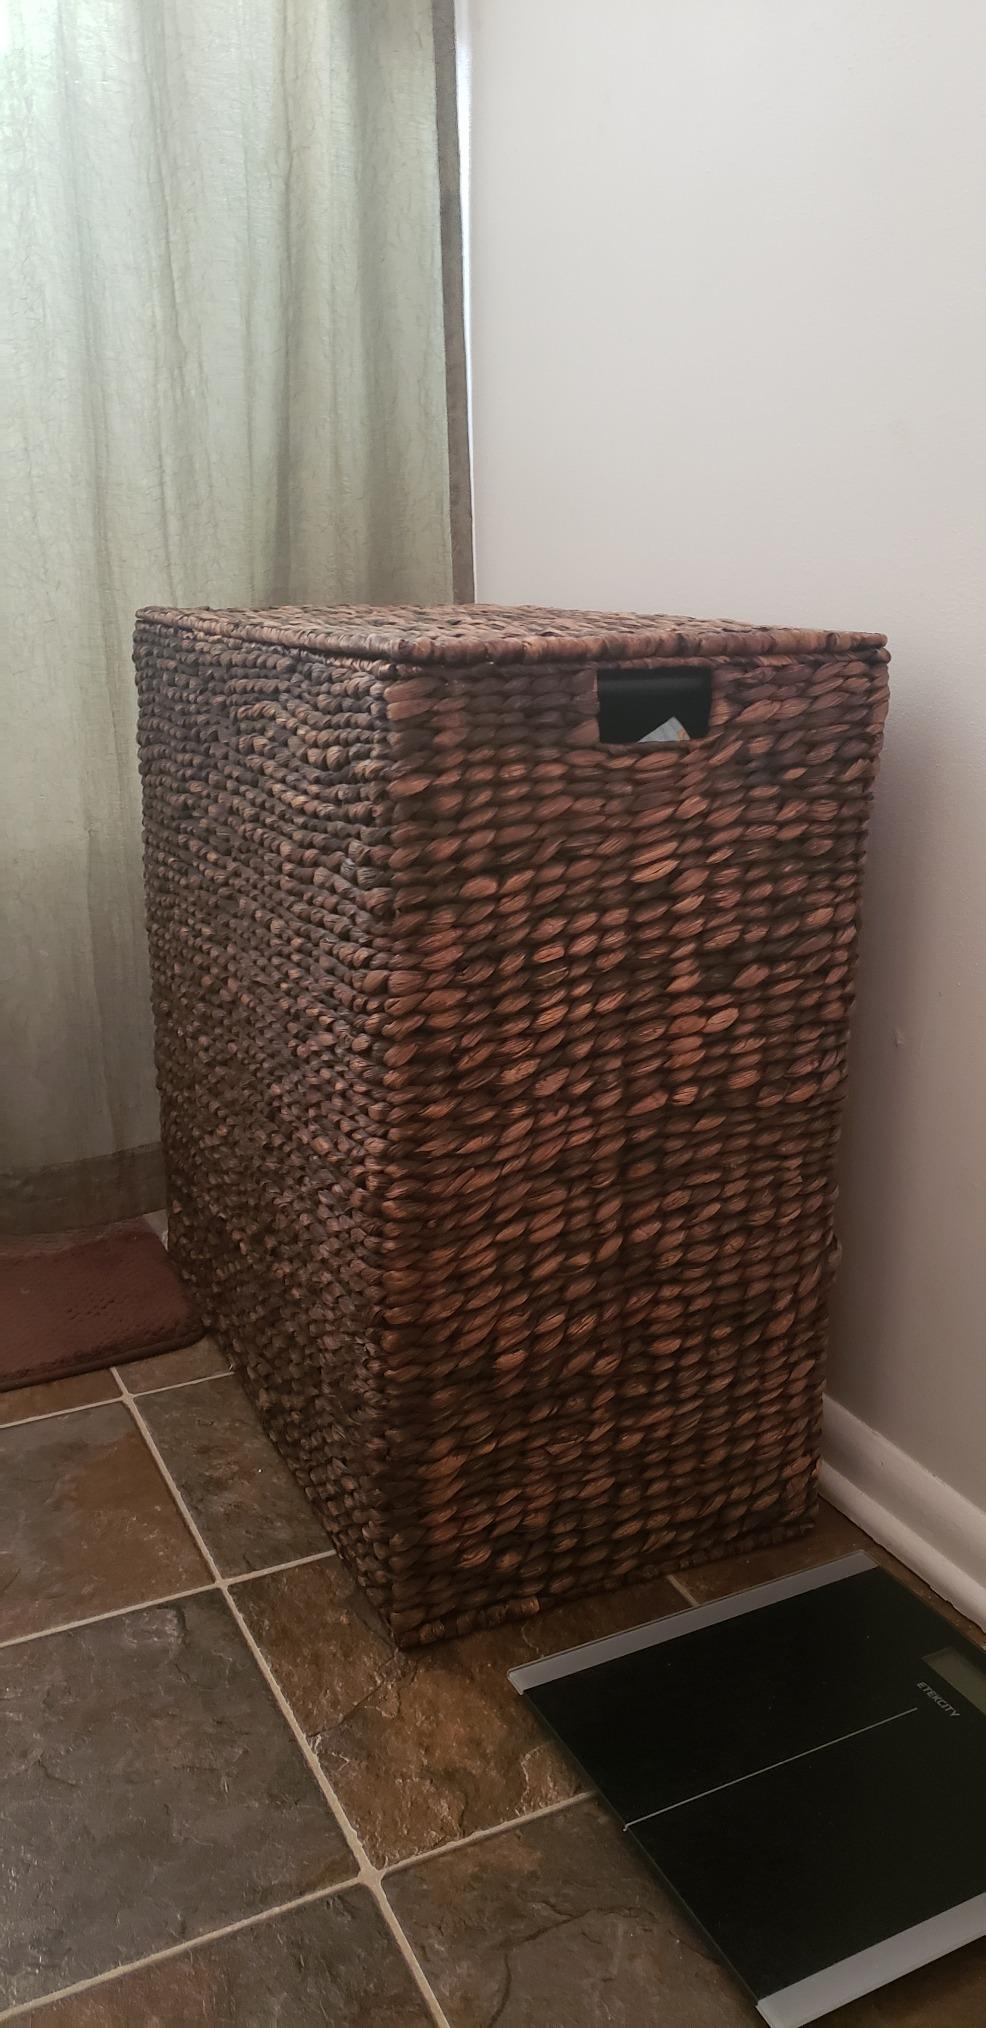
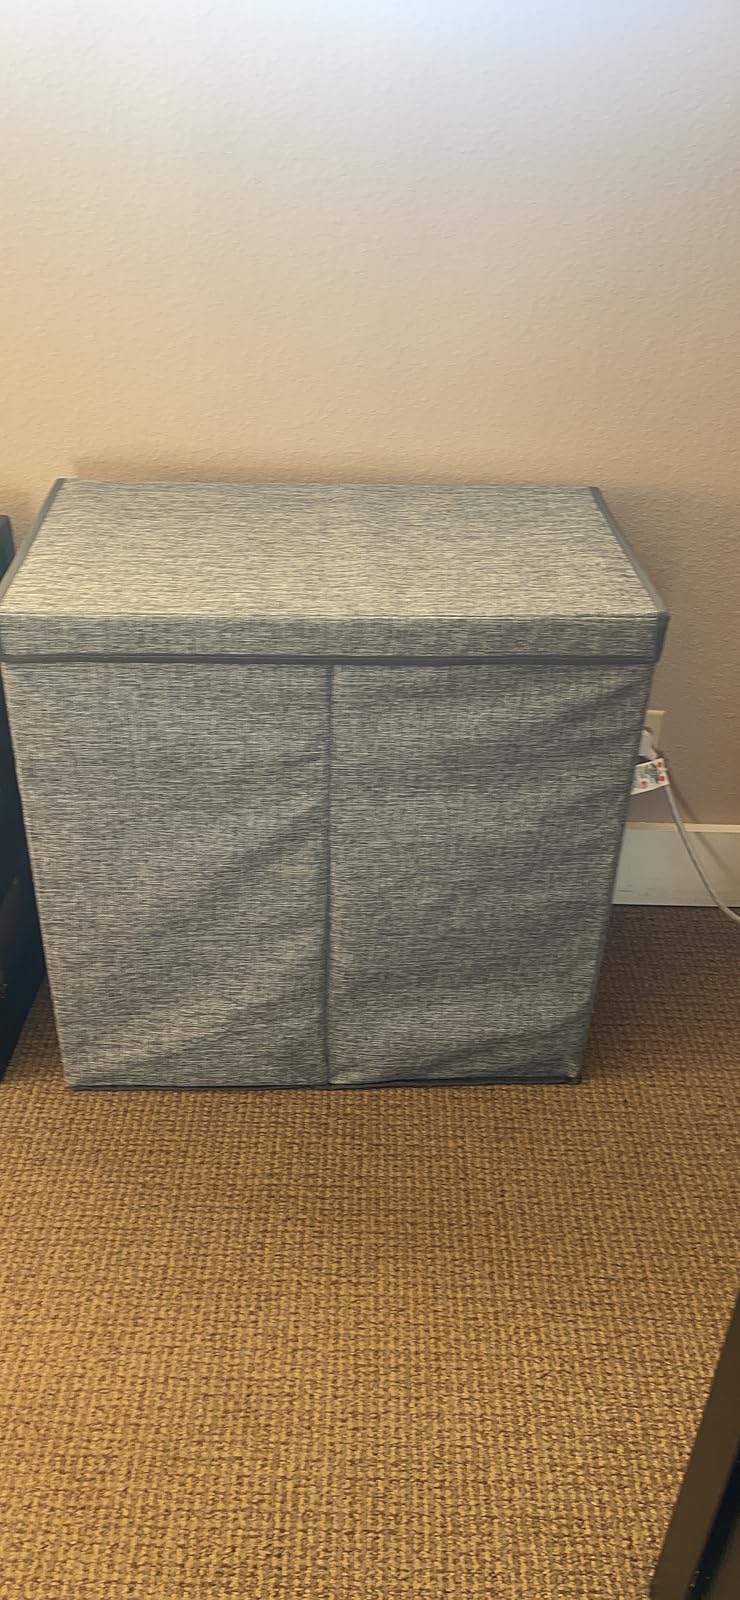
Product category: items_hamper
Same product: no